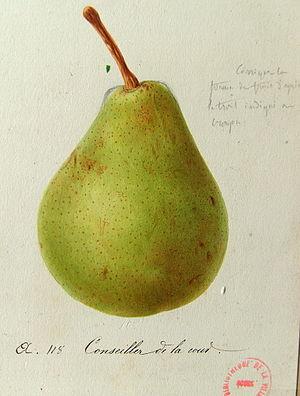
Conseiller de la cour.
Le Conseiller de la cour est une variété de poirier ancien.